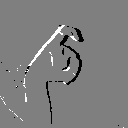
ASL letter: x